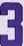
Number: 3